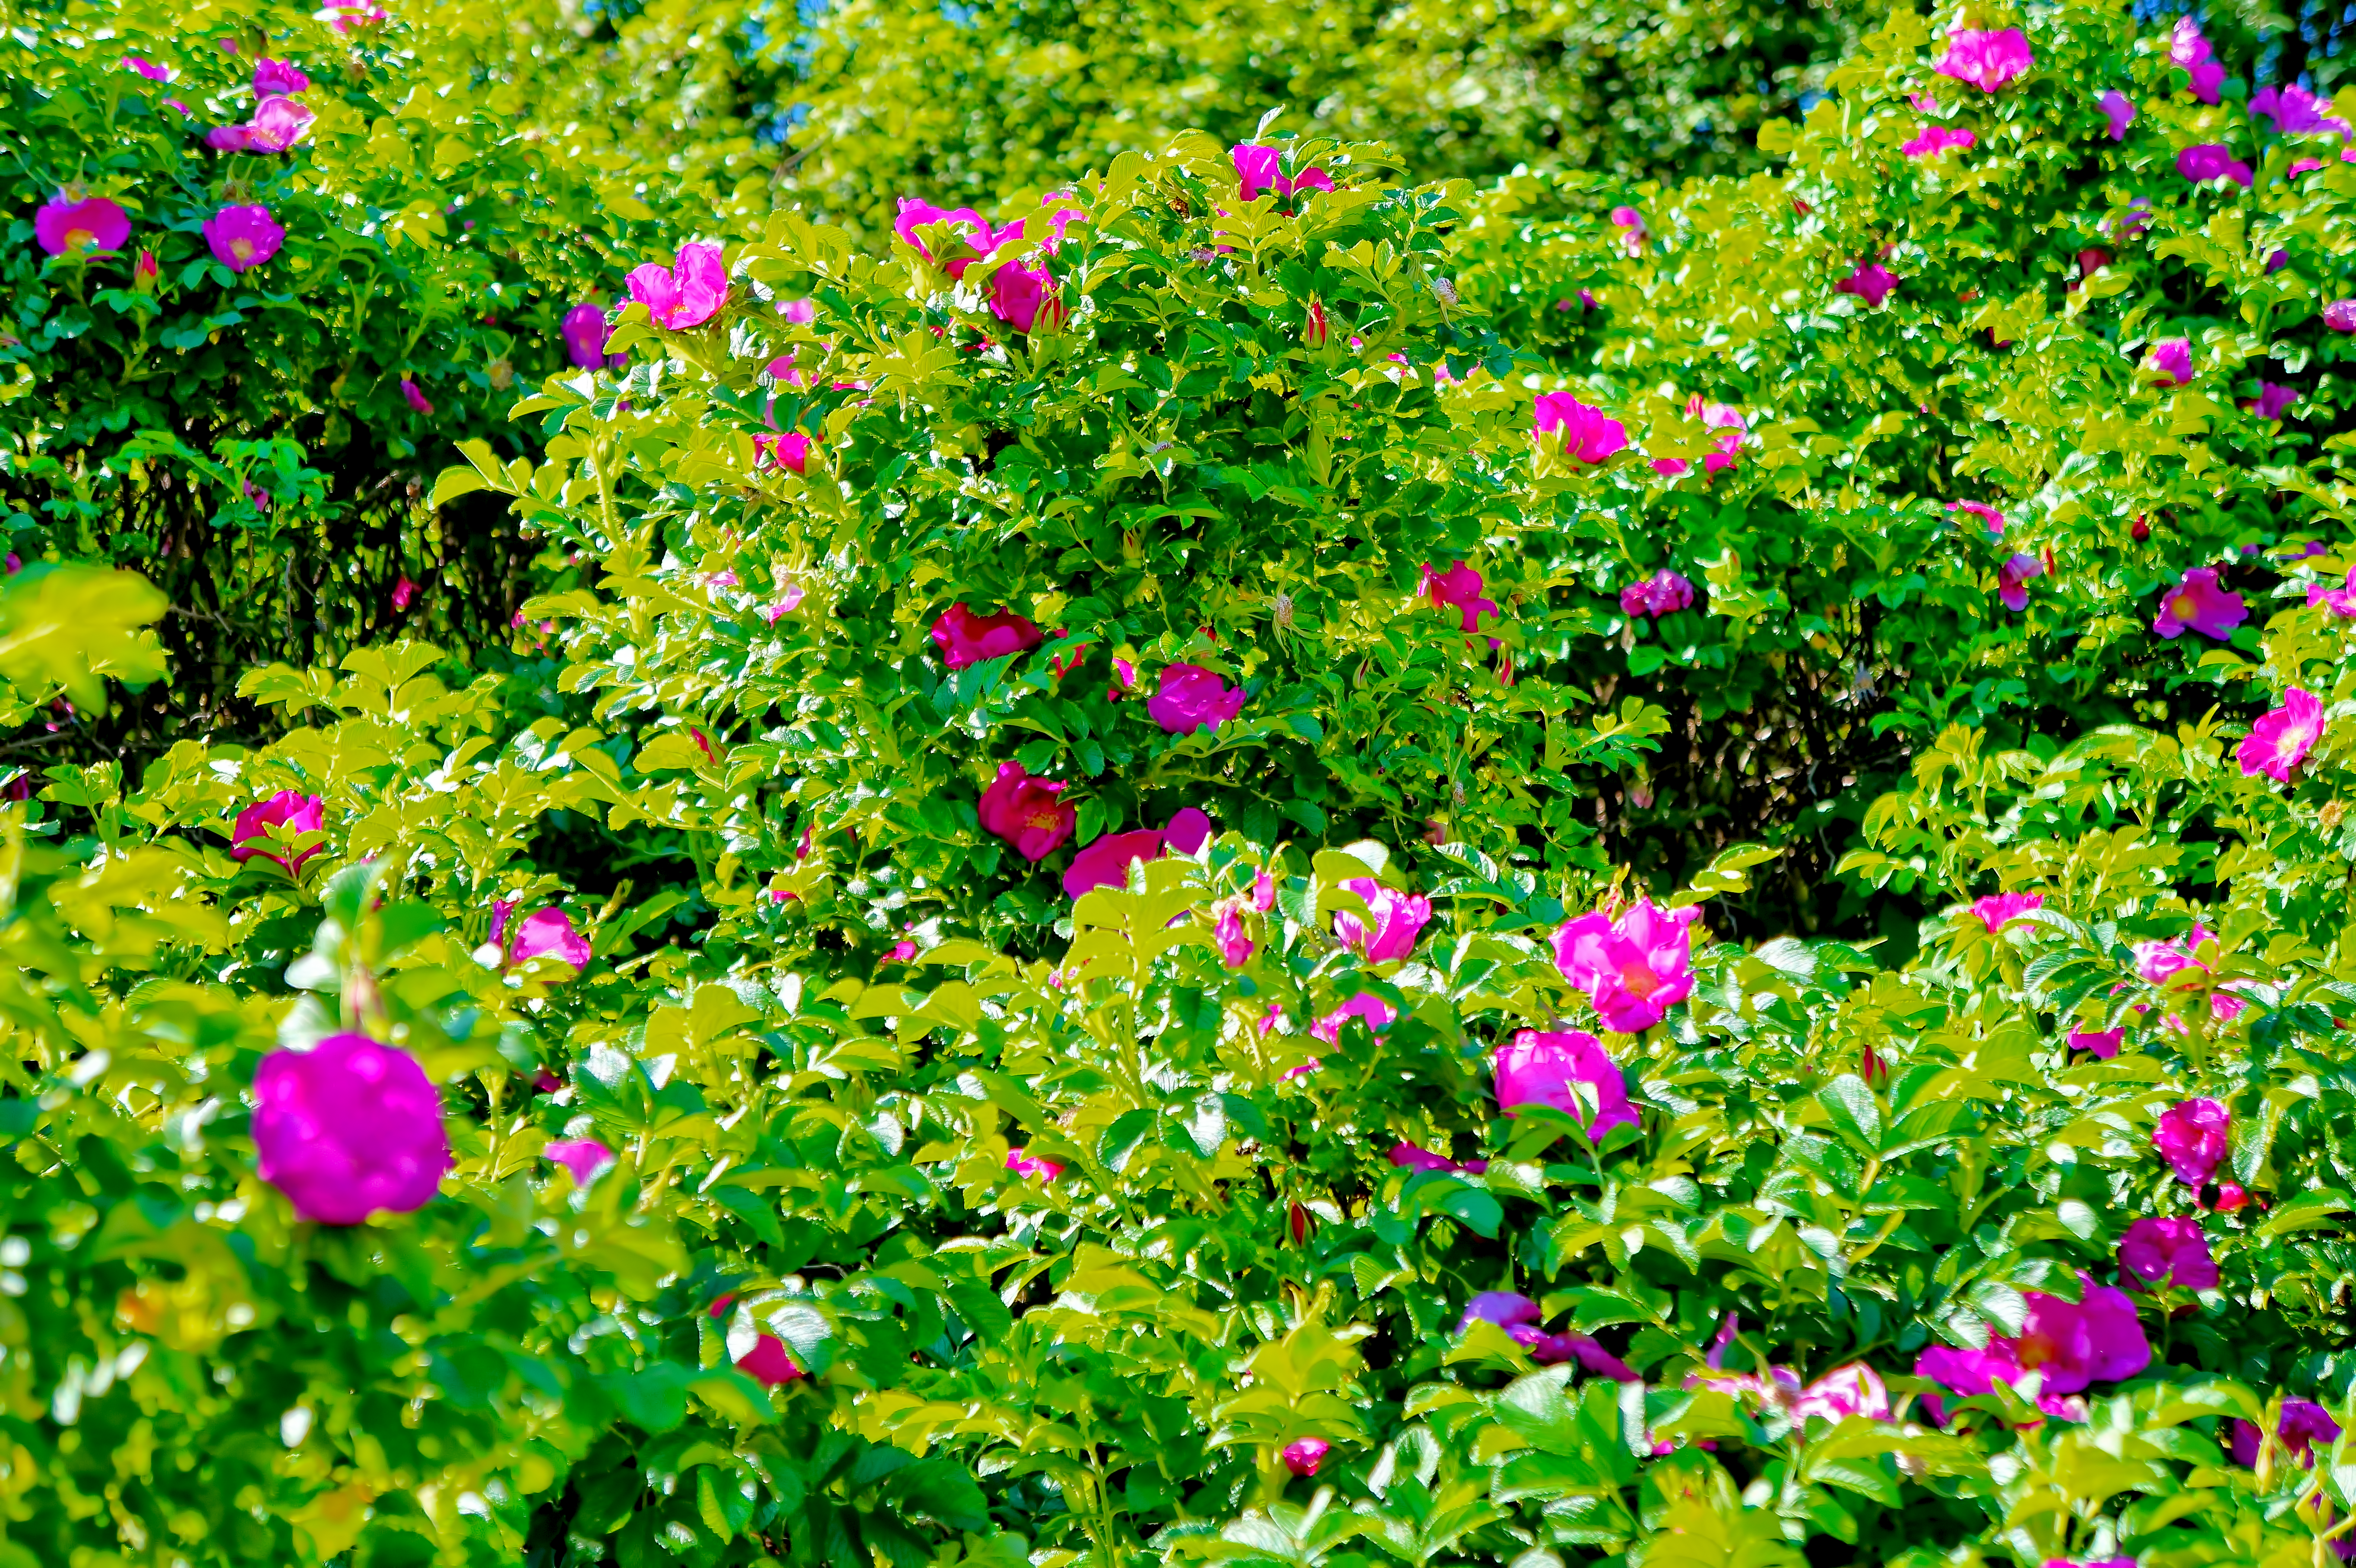
bush, rose, roses, cool image, sony, finland, helsinki, alpha, cool photo, i, 3000, ilce, ilce3000